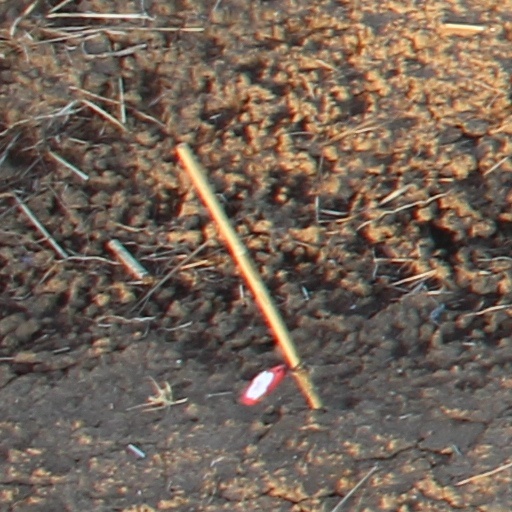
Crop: wheat